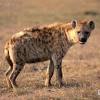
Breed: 211-n000025-African_hunting_dog